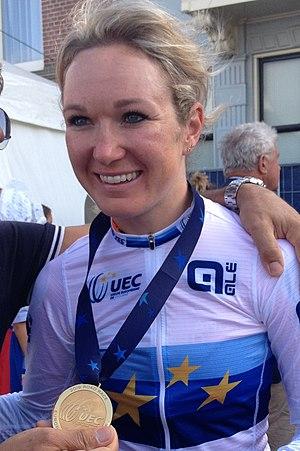
Les championnats d'Europe de cyclisme sur route 2019 ont lieu du 7 au 11 août 2019 à Alkmaar aux Pays-Bas. Au total treize titres sont décernés, sept en contre-la-montre et six en course en ligne. Par rapport à l'édition précédente, l'épreuve du relais mixte est ajoutée. L'organisation des championnats est attribuée en janvier 2019 par l'Union européenne de cyclisme. C'est la troisième fois après 2006 et 2012 que les Pays-Bas accueillent la compétition. Le parcours devrait emprunter des secteurs pavés.
Amy Pieters, née le 1ᵉʳ juin 1991 à Haarlem, est une coureuse cycliste néerlandaise, membre de l'équipe Boels Dolmans. Spécialiste des épreuves d'endurance sur piste, elle est notamment double championne du monde de l'américaine en 2019 et 2020 avec Kirsten Wild. Elle a pris la sixième place de la poursuite par équipes aux Jeux olympiques, avec Kirsten Wild et Eleonora van Dijk. Également présente sur route, elle est une spécialiste des classiques flandriennes. Elle remporte en 2018 le Tour de Drenthe et le Grand Prix de Plouay et termine deuxième du Tour des Flandres.
La saison 2019 de l'équipe cycliste Boels Dolmans est la dixième de la formation. La sprinteuse belge Jolien D'Hoore, la grimpeuse américaine Katie Hall, la jeune Néerlandaise Eva Buurman et la vététiste Annika Langvad rejoignent l'équipe. Elizabeth Deignan quitte définitivement la formation après sa pause en 2018. Megan Guarnier prend sa retraite. Enfin, Anna Plichta part également.